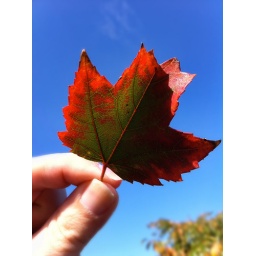
A small maple leaf turns from green to red against a blue sky.